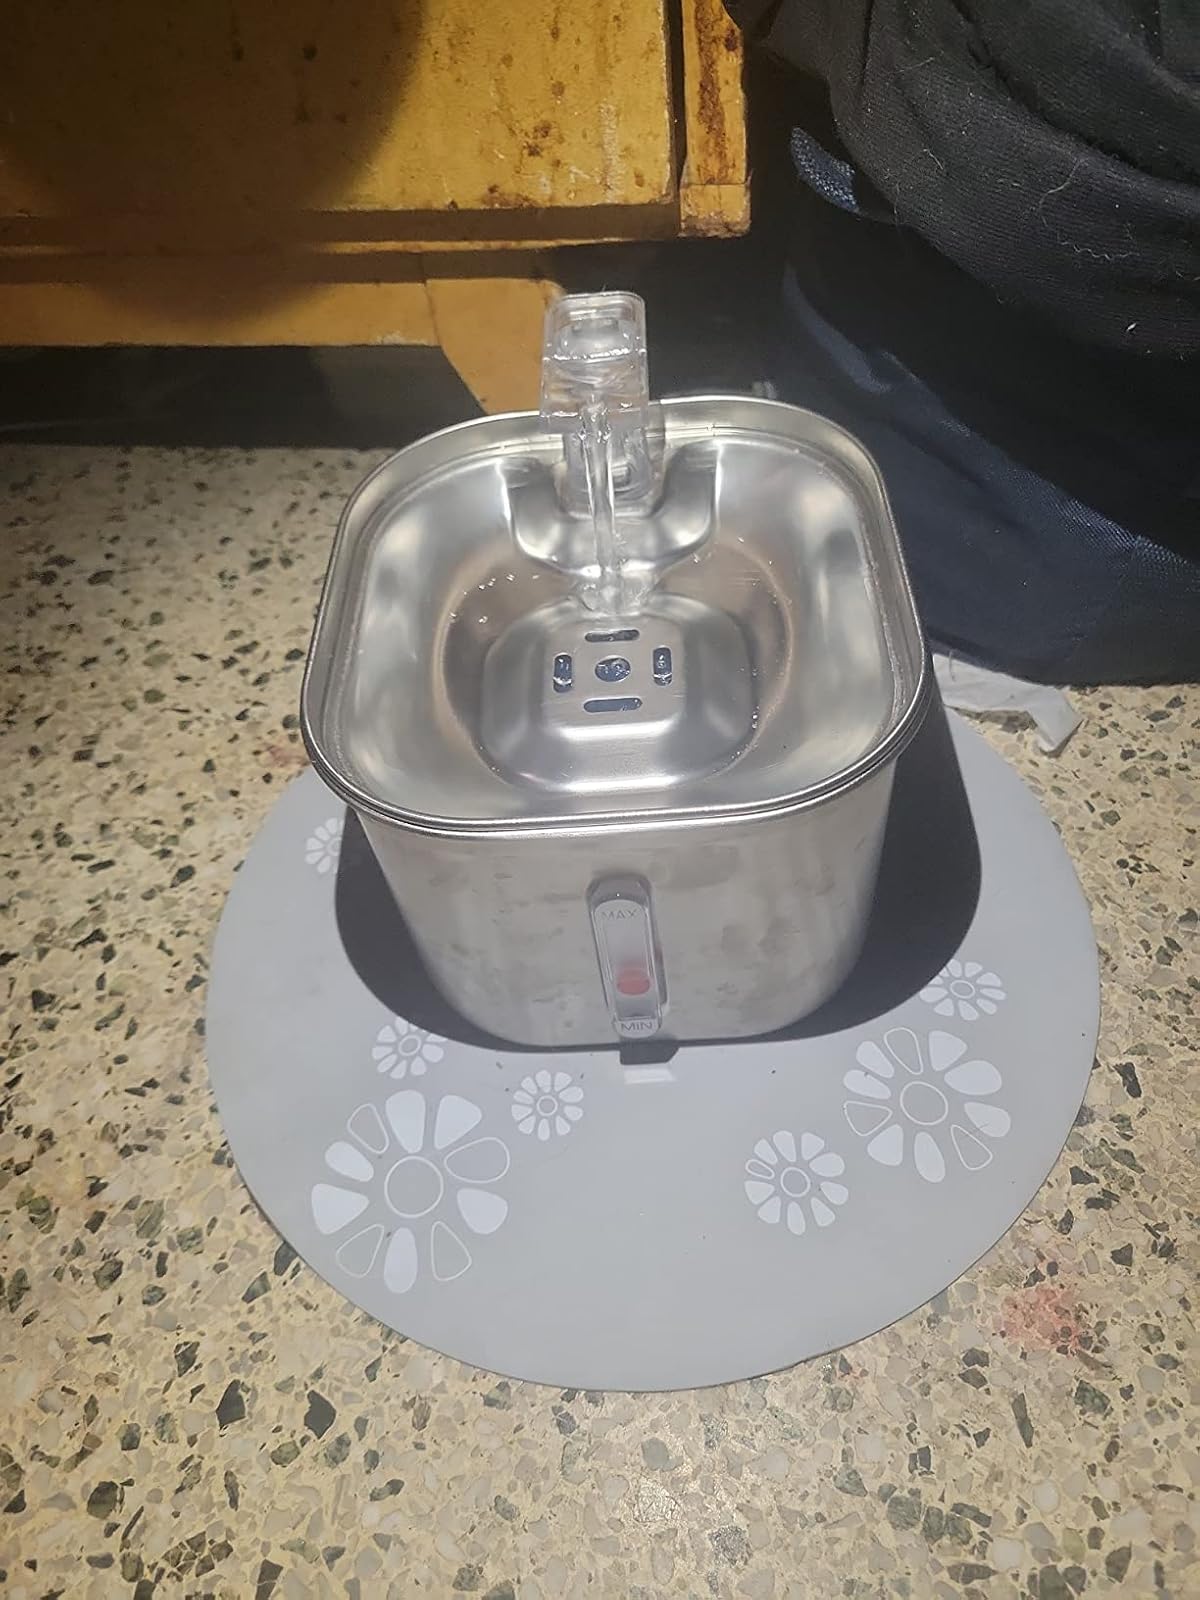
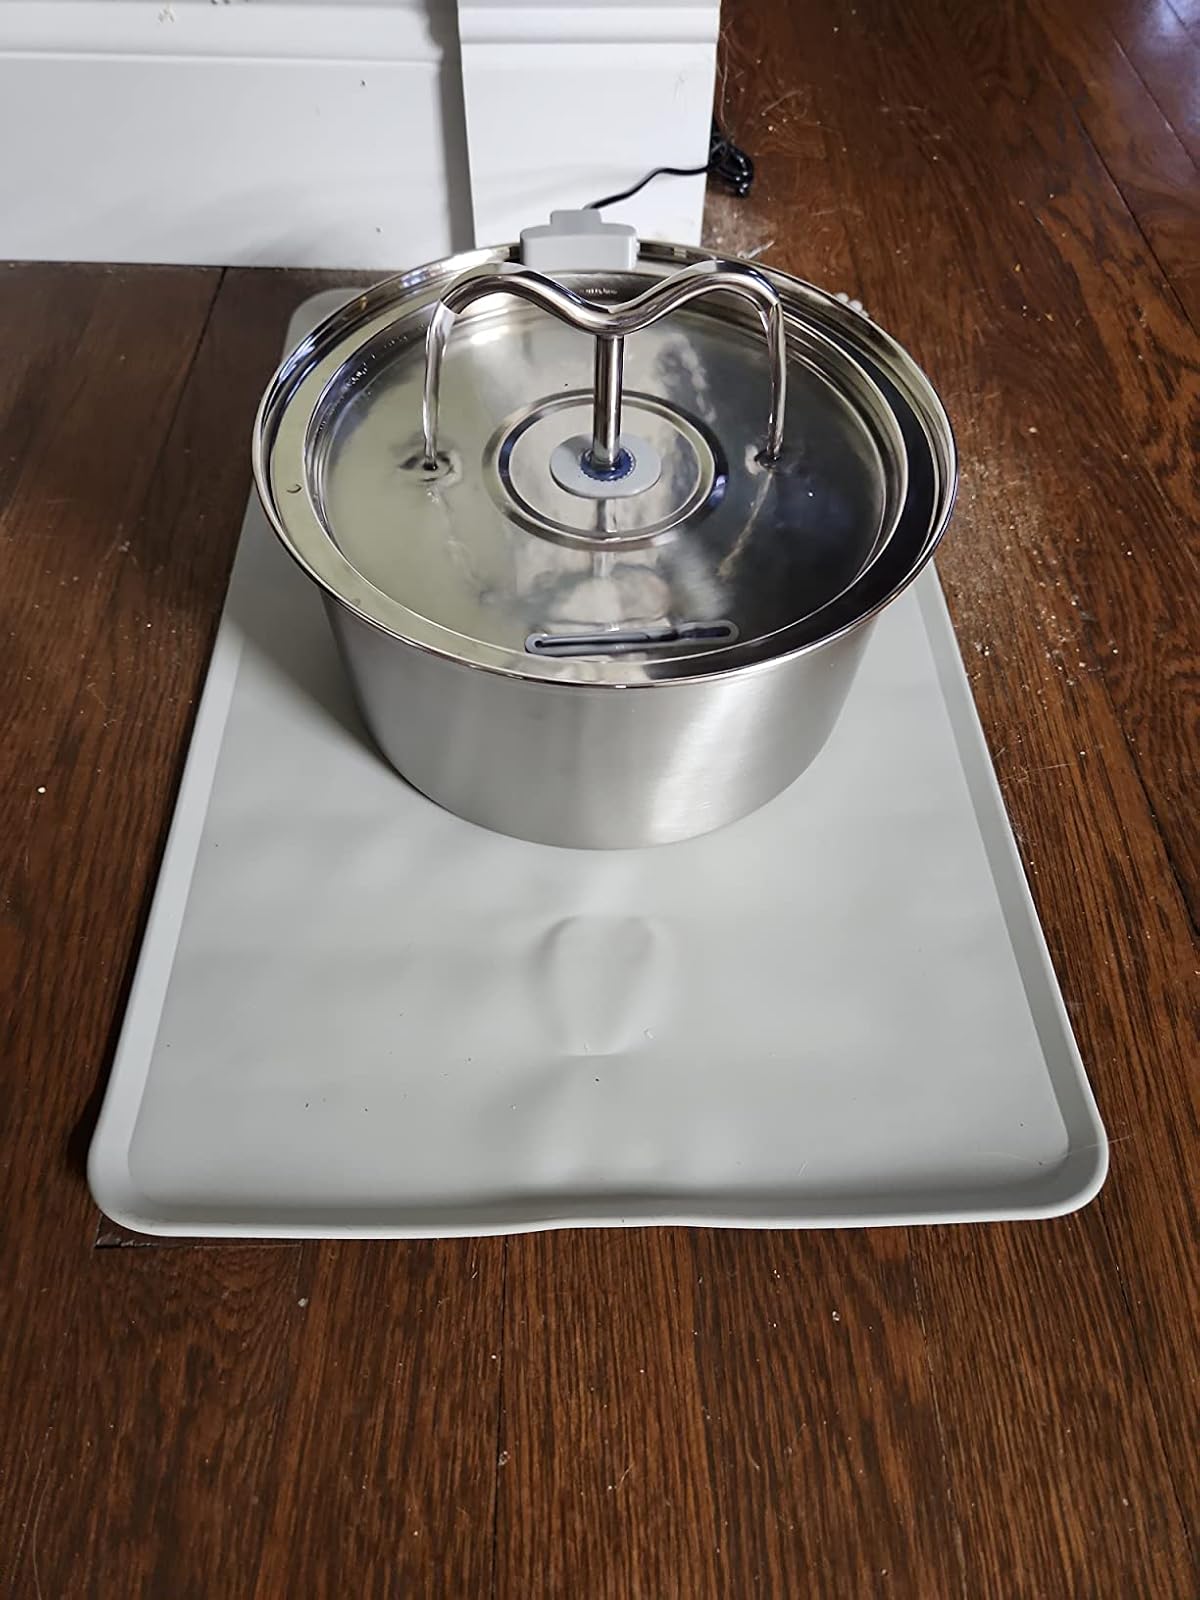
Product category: items_bowl
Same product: no